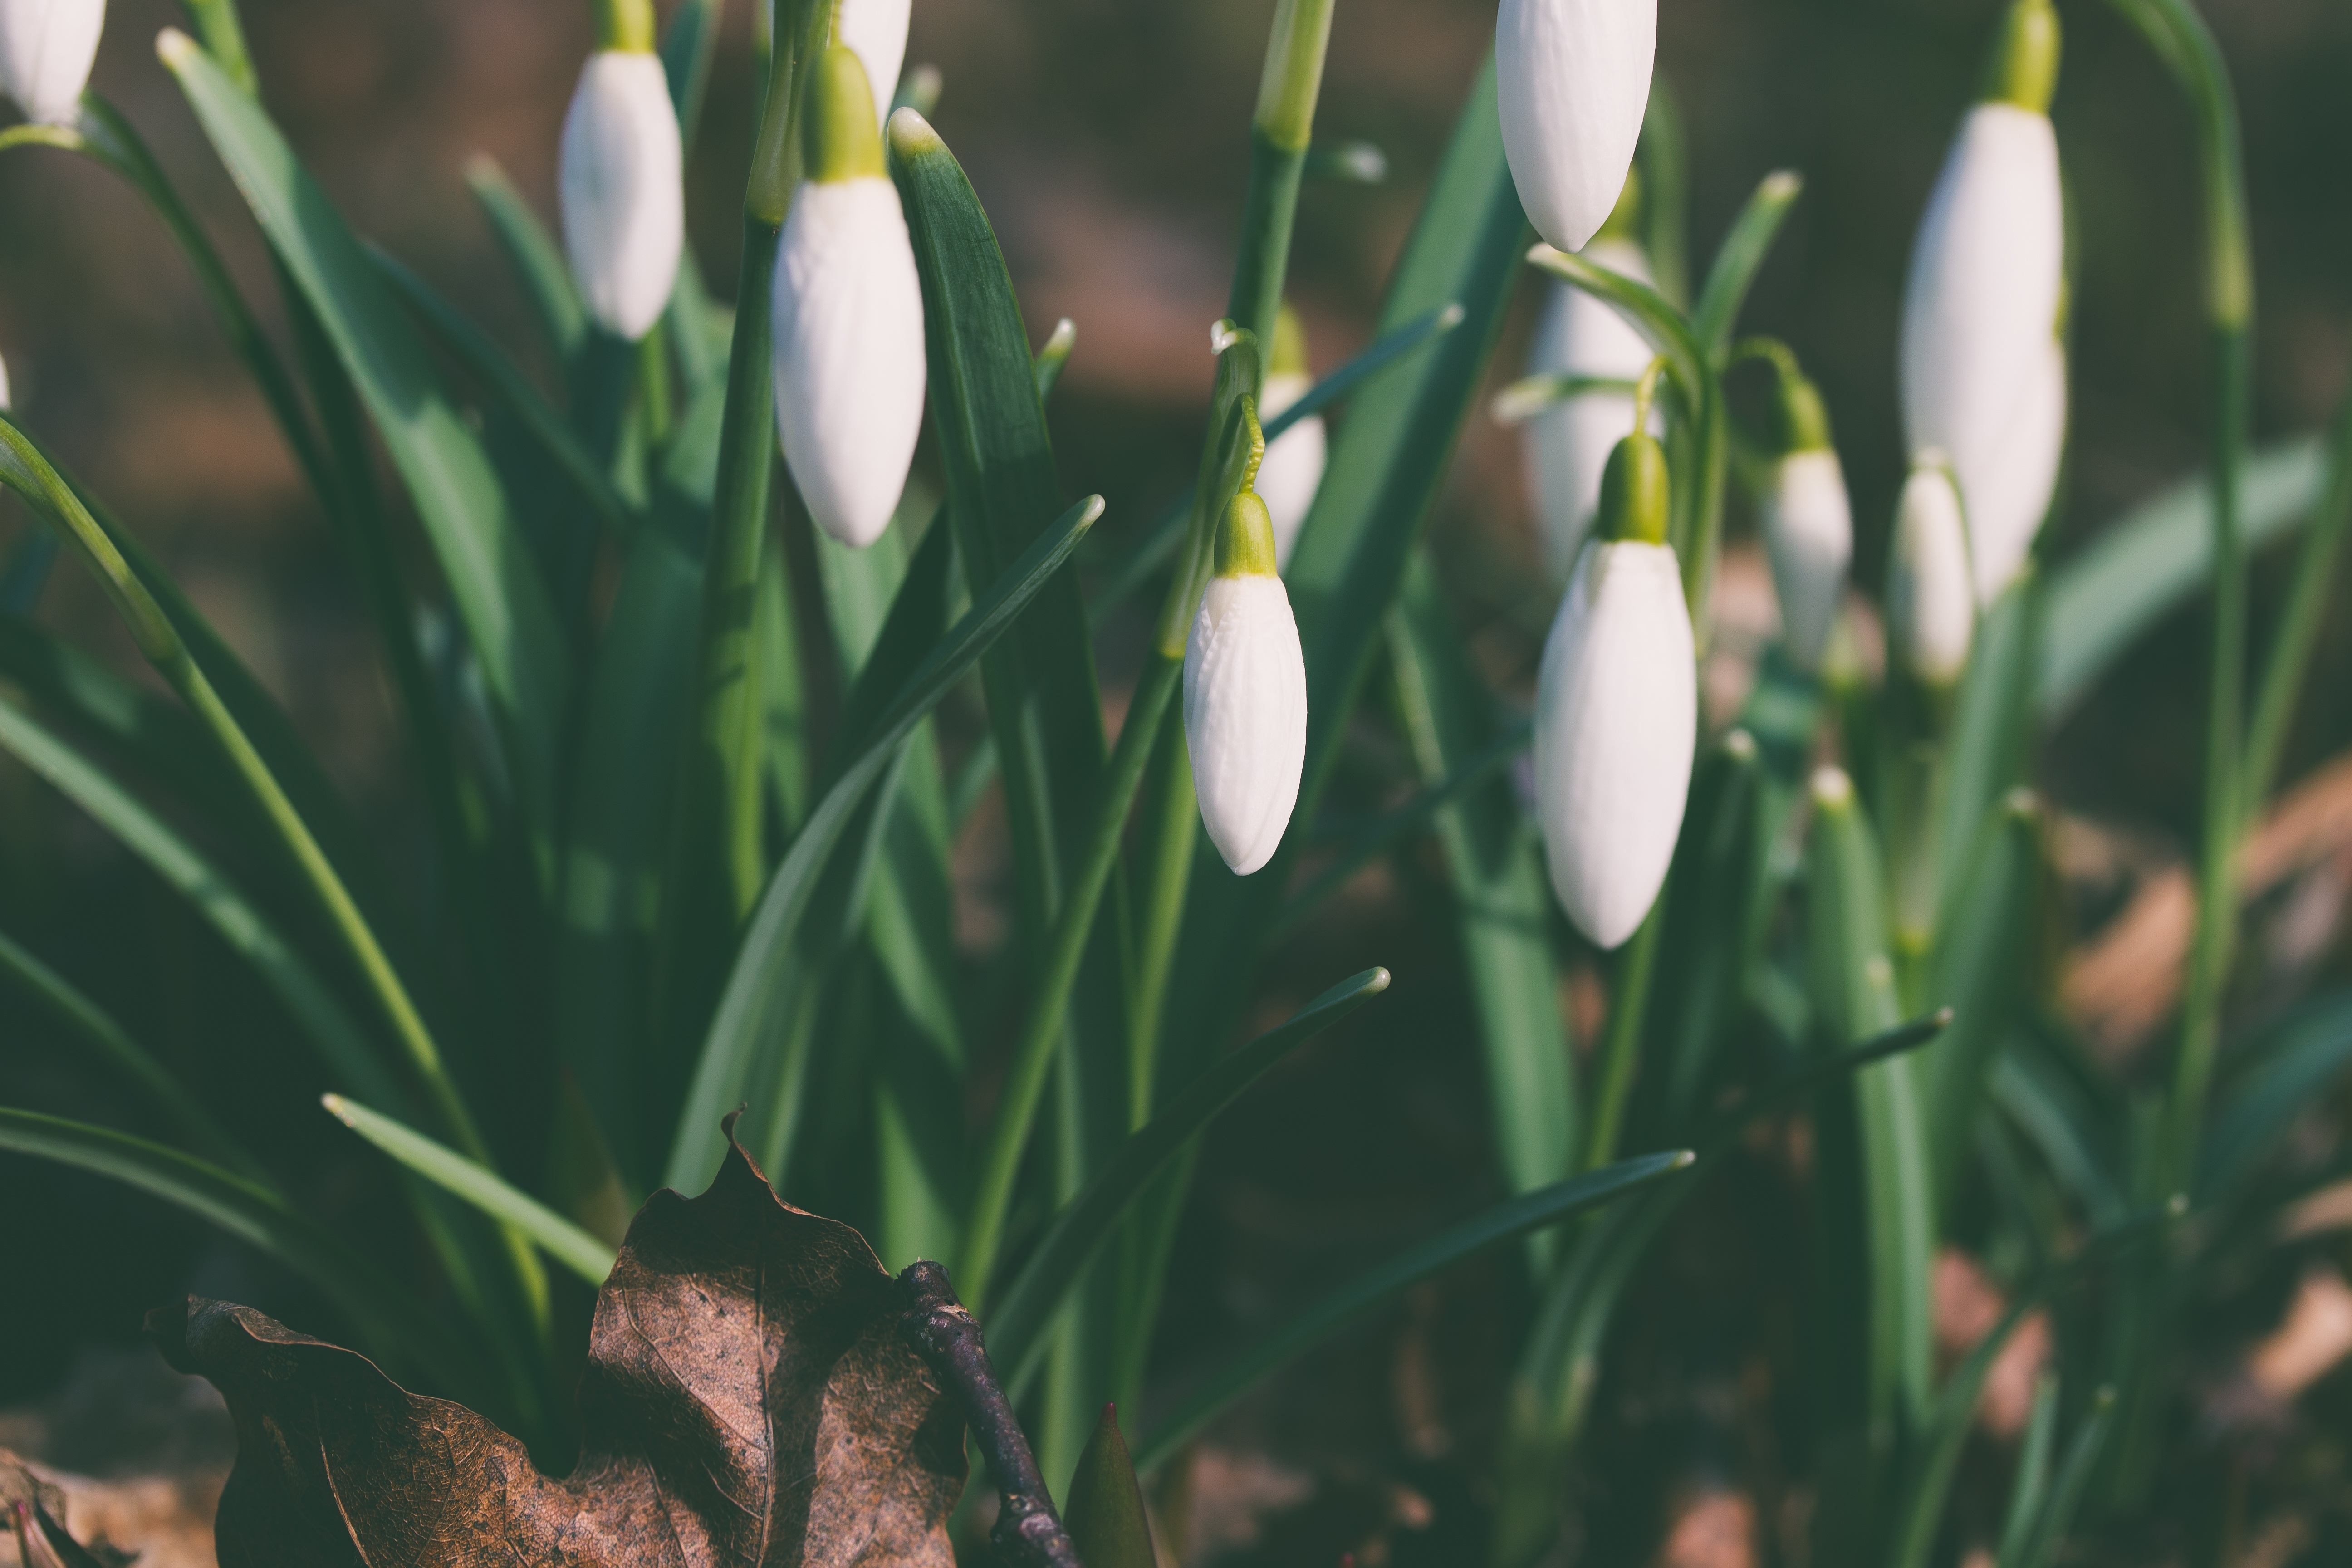
grass, plant, leaf, flower, petal, spring, green, botany, flora, snowdrop, galanthus, flowering plant, plant stem, land plant